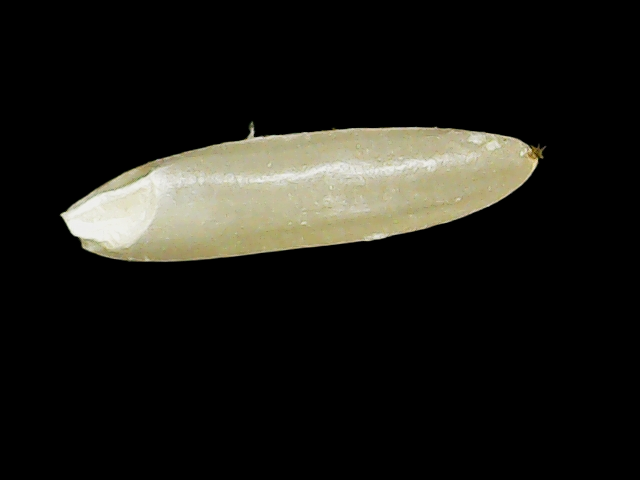
Rice variety: Binadhan16